Friedrich Schey von Koromla

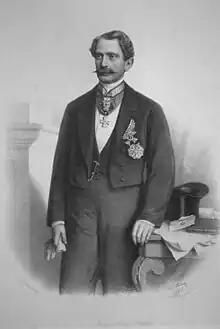
Portrait in 1870

Friedrich Schey Freiherr von Koromla (5 March 1815, in Kőszeg – 15 July 1881, in Lainz) was an Austrian banker. Around 1863, he built Palais Schey von Koromla in Vienna, Austria.